Simon Critchley

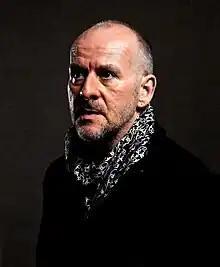
Portrait, 2009

Simon Critchley (born 27 February 1960) is an English philosopher and the Hans Jonas Professor of Philosophy at the New School for Social Research in New York City, U.S.A.